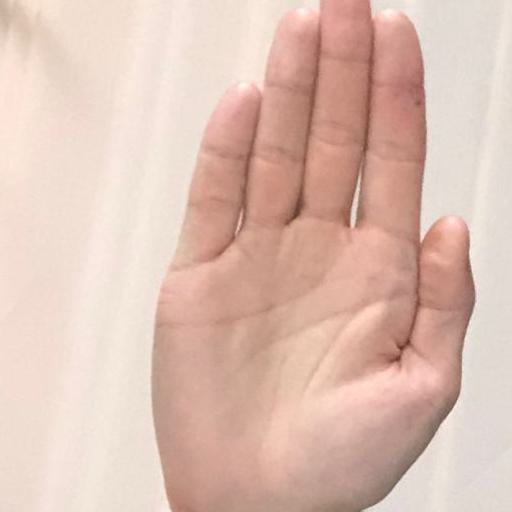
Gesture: stop